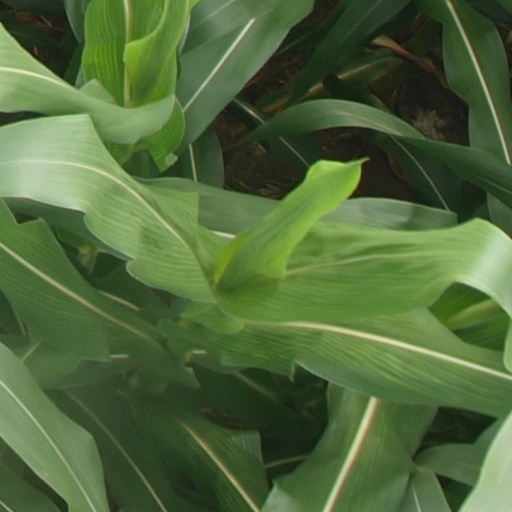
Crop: maize; corn